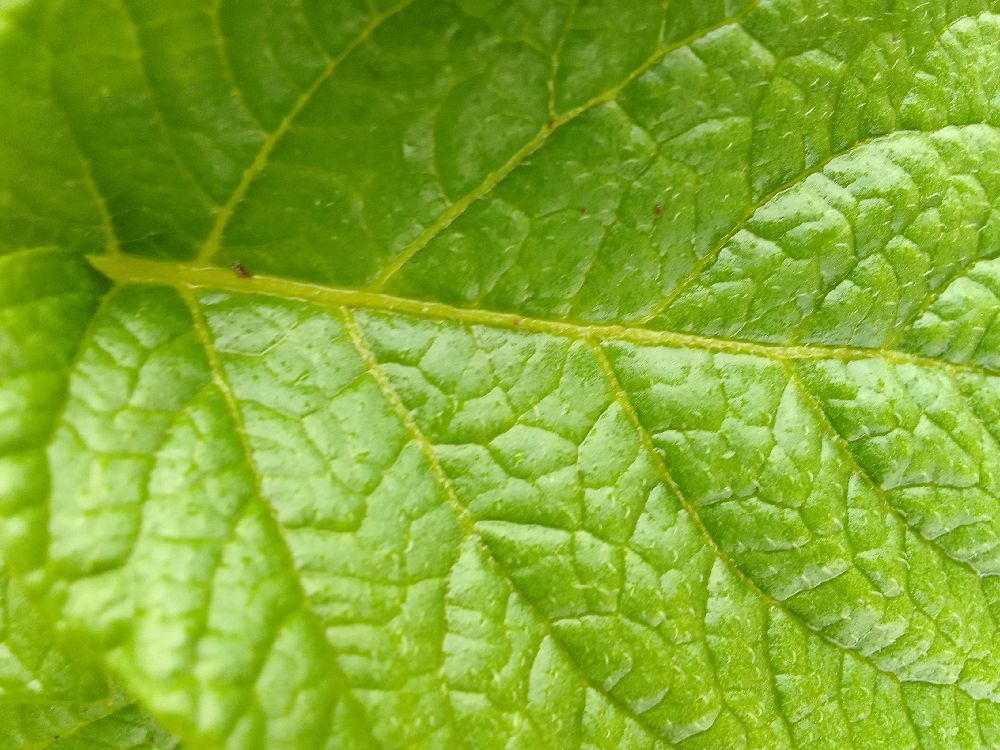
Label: Healthy